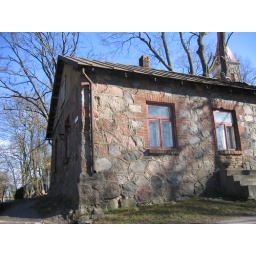
Just a random stone house, I took the picture out the window as we drove by